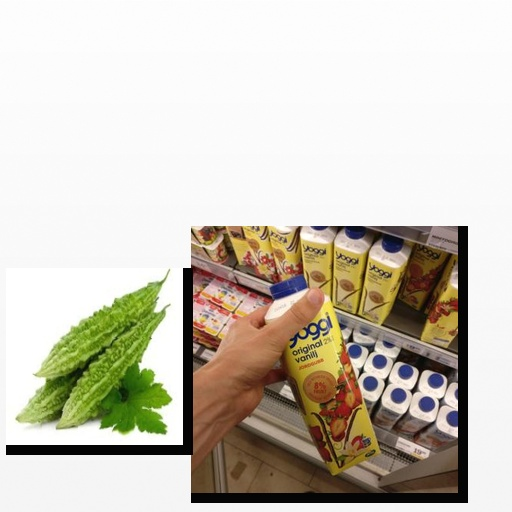
Food items: strawberry_yogurt, bitter_gourd